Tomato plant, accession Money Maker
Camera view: horizontal (90 deg, fisheye); turntable rotation: 210 degrees
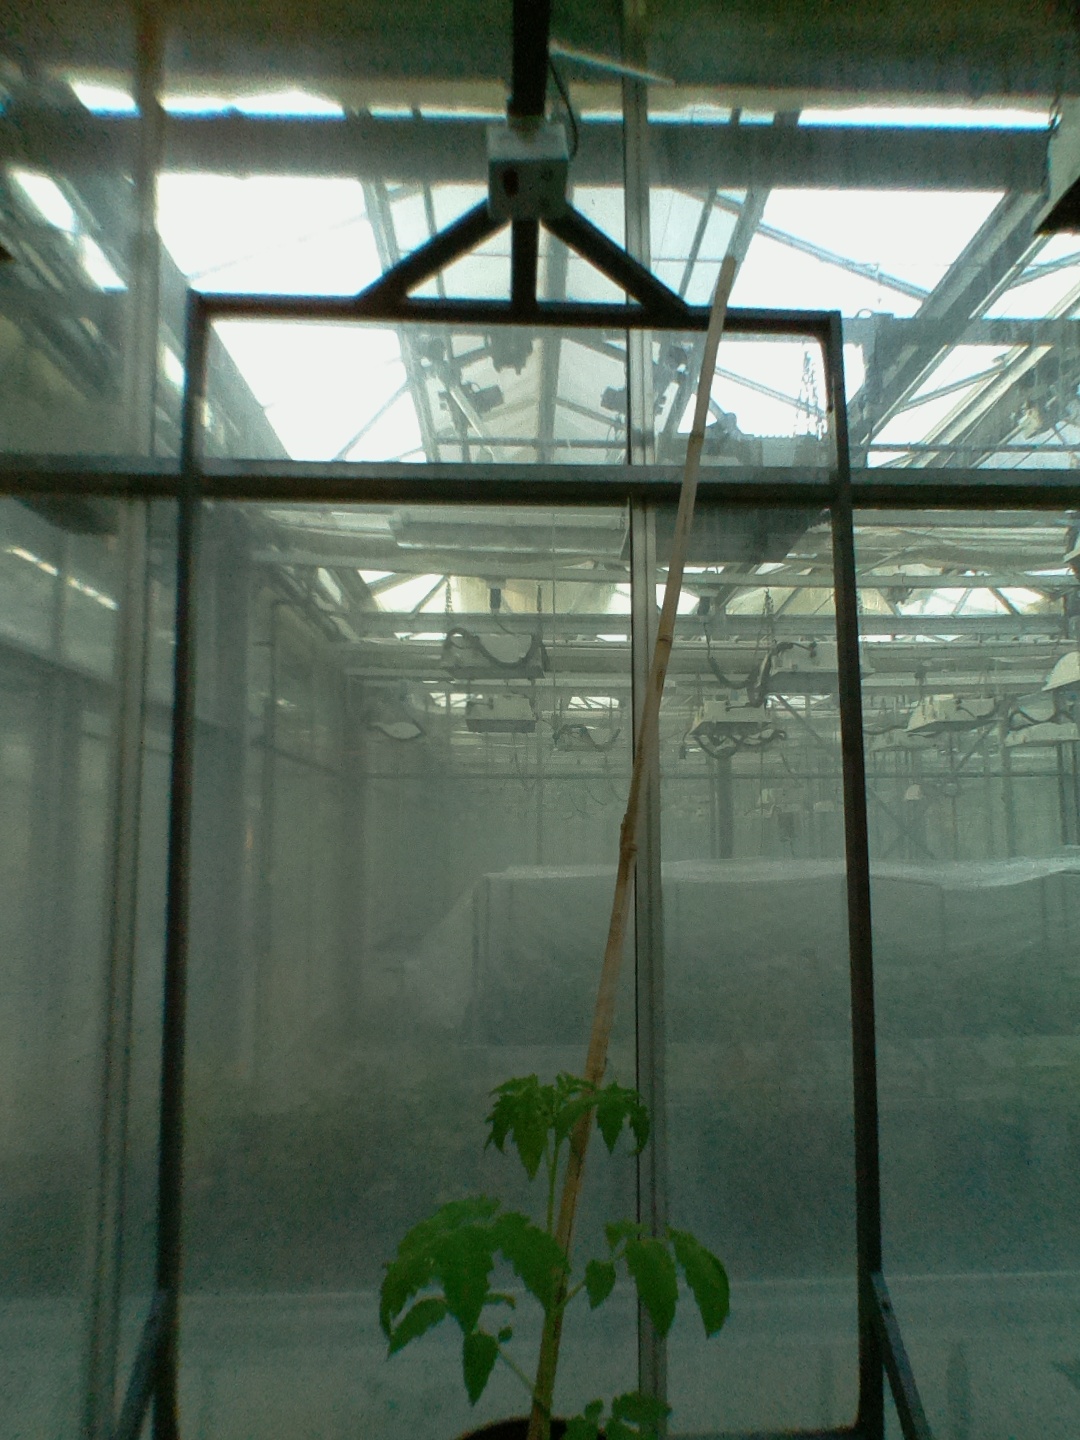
BBCH growth stage 13: 6 of true leaves visible